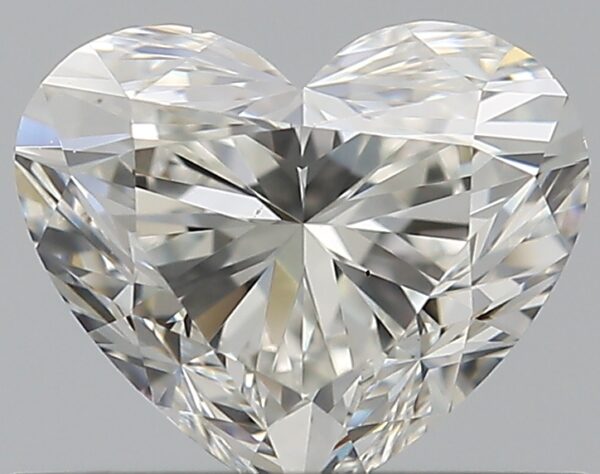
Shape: heart
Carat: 0.59
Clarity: VS2
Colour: I
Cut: EX
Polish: EX
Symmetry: VG
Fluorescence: M
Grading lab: GIA
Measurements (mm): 4.92 x 5.8 x 3.45